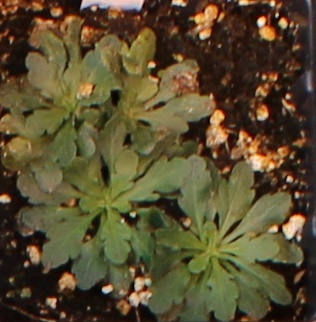
Label: Horseweed